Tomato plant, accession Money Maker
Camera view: tilt-top (135 deg); turntable rotation: 150 degrees
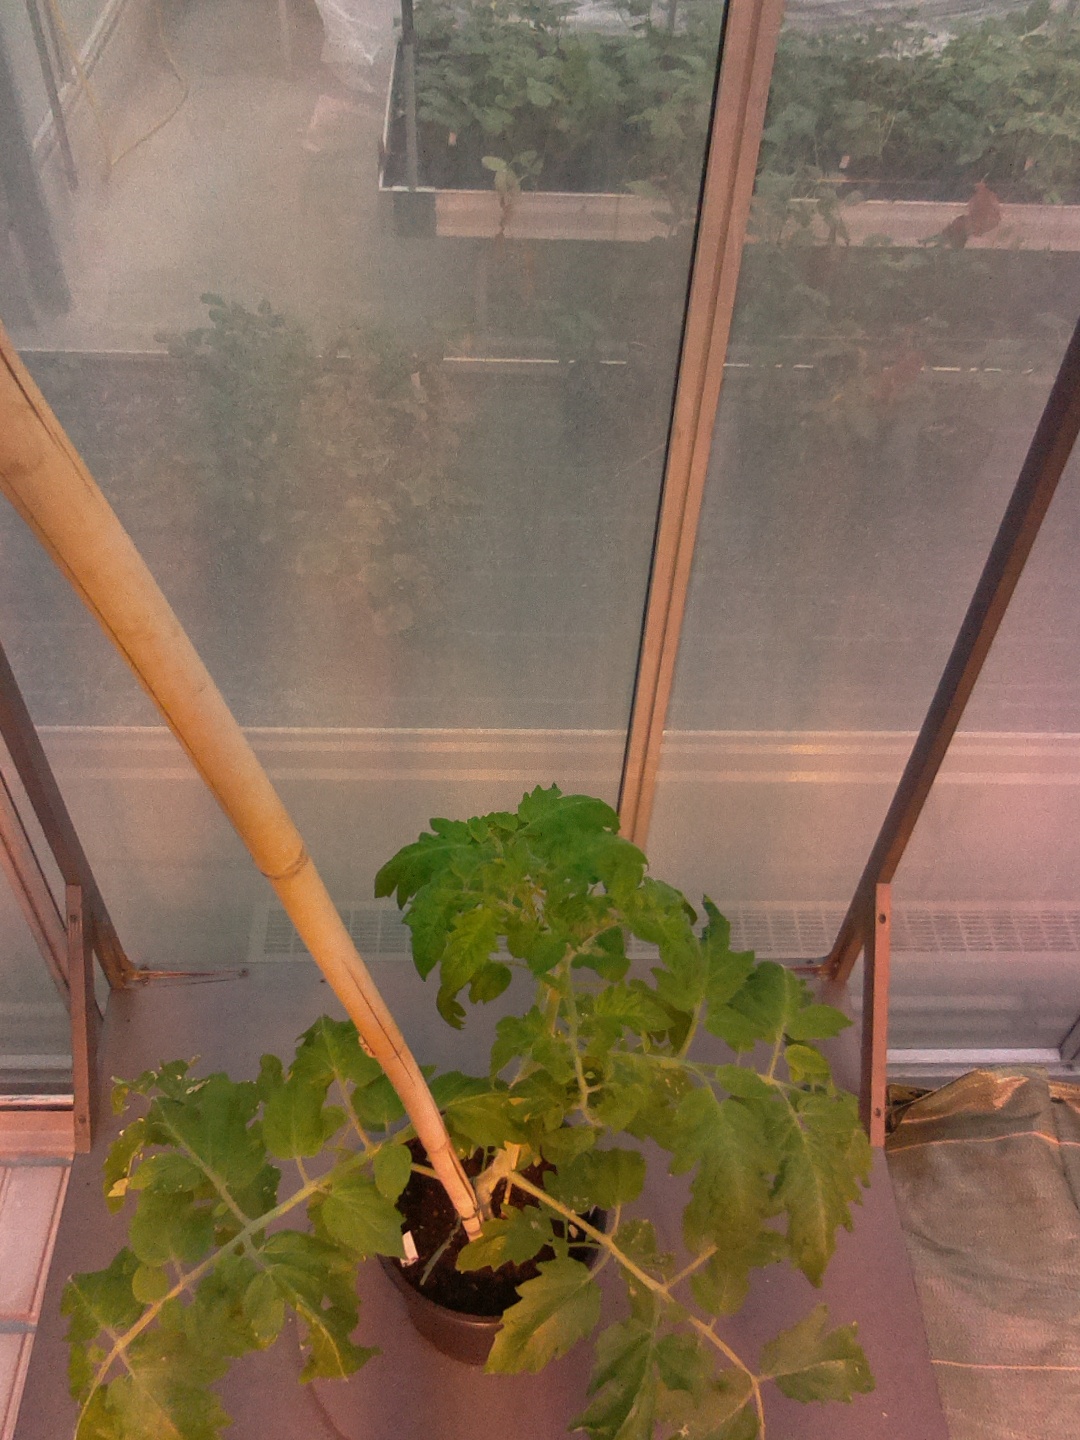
BBCH growth stage 51: First inflorence visible, visible closed flower bud